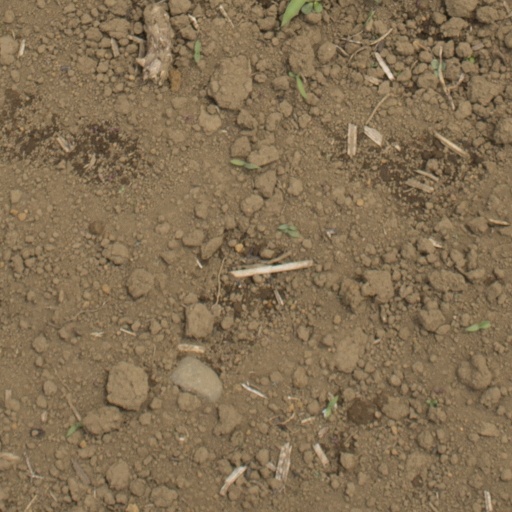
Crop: Jerusalem artichoke